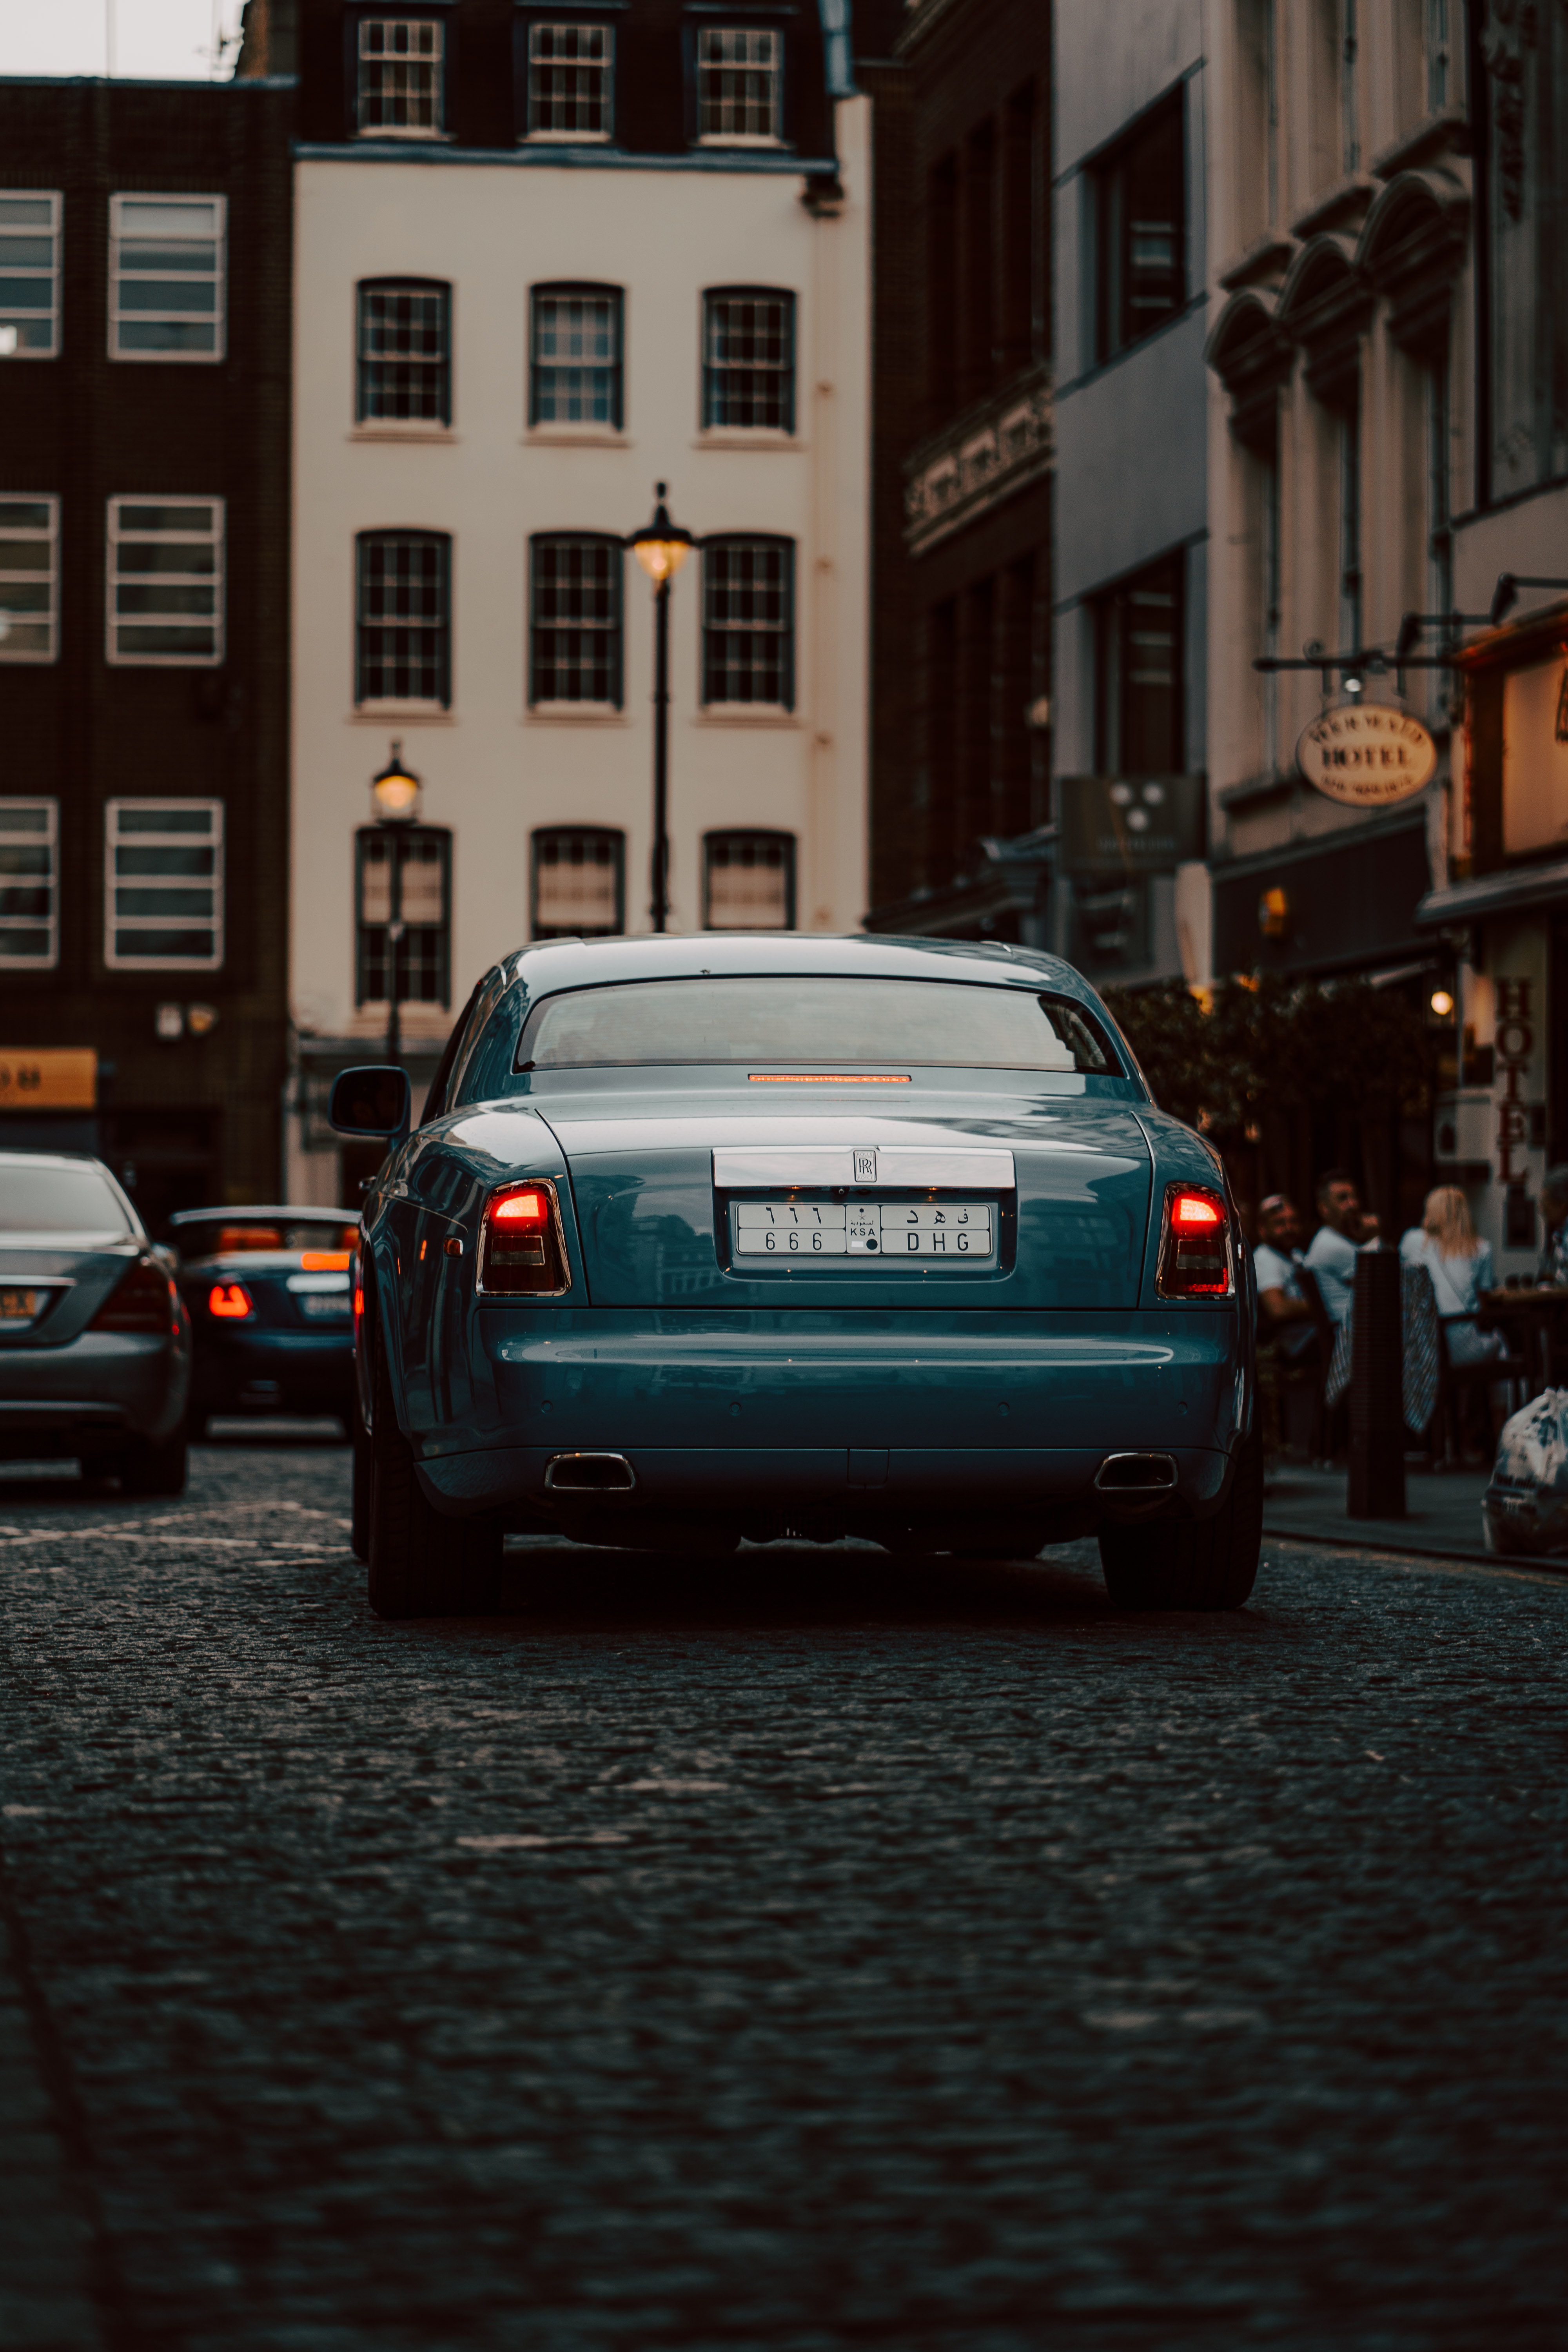
land vehicle, vehicle, car, luxury vehicle, performance car, supercar, sedan, rolls royce phantom coup, sports car, coupe, rolls royce, street, rolls royce phantom, city car